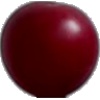
Label: Cherry Wax Red 1